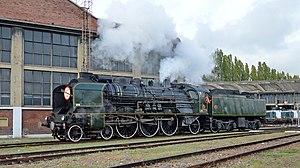
La 231k8 quitte la plaque tournante pour Paris
Les Pacific du P.L.M forment une famille de locomotives à vapeur Françaises fabriquées de 1911 à 1932 pour le compte de la Compagnie du Paris Lyon Méditerranée